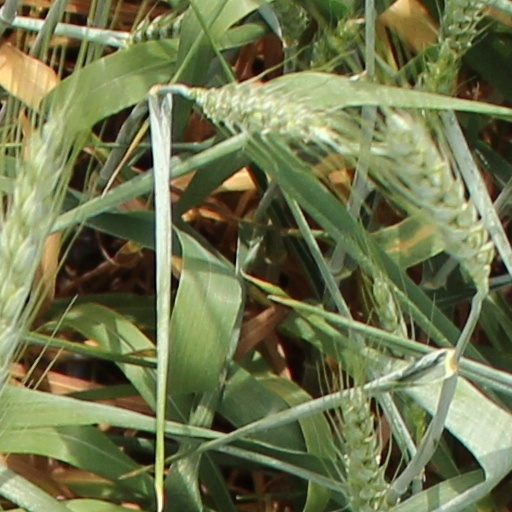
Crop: wheat